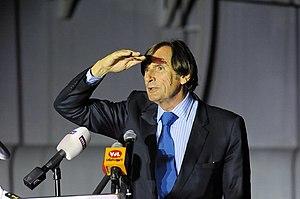
Daniel Rondeau à Beyrouth en 2009.
Daniel Rondeau, né le 7 mai 1948 au Mesnil-sur-Oger, est un écrivain, éditeur, journaliste et diplomate français.